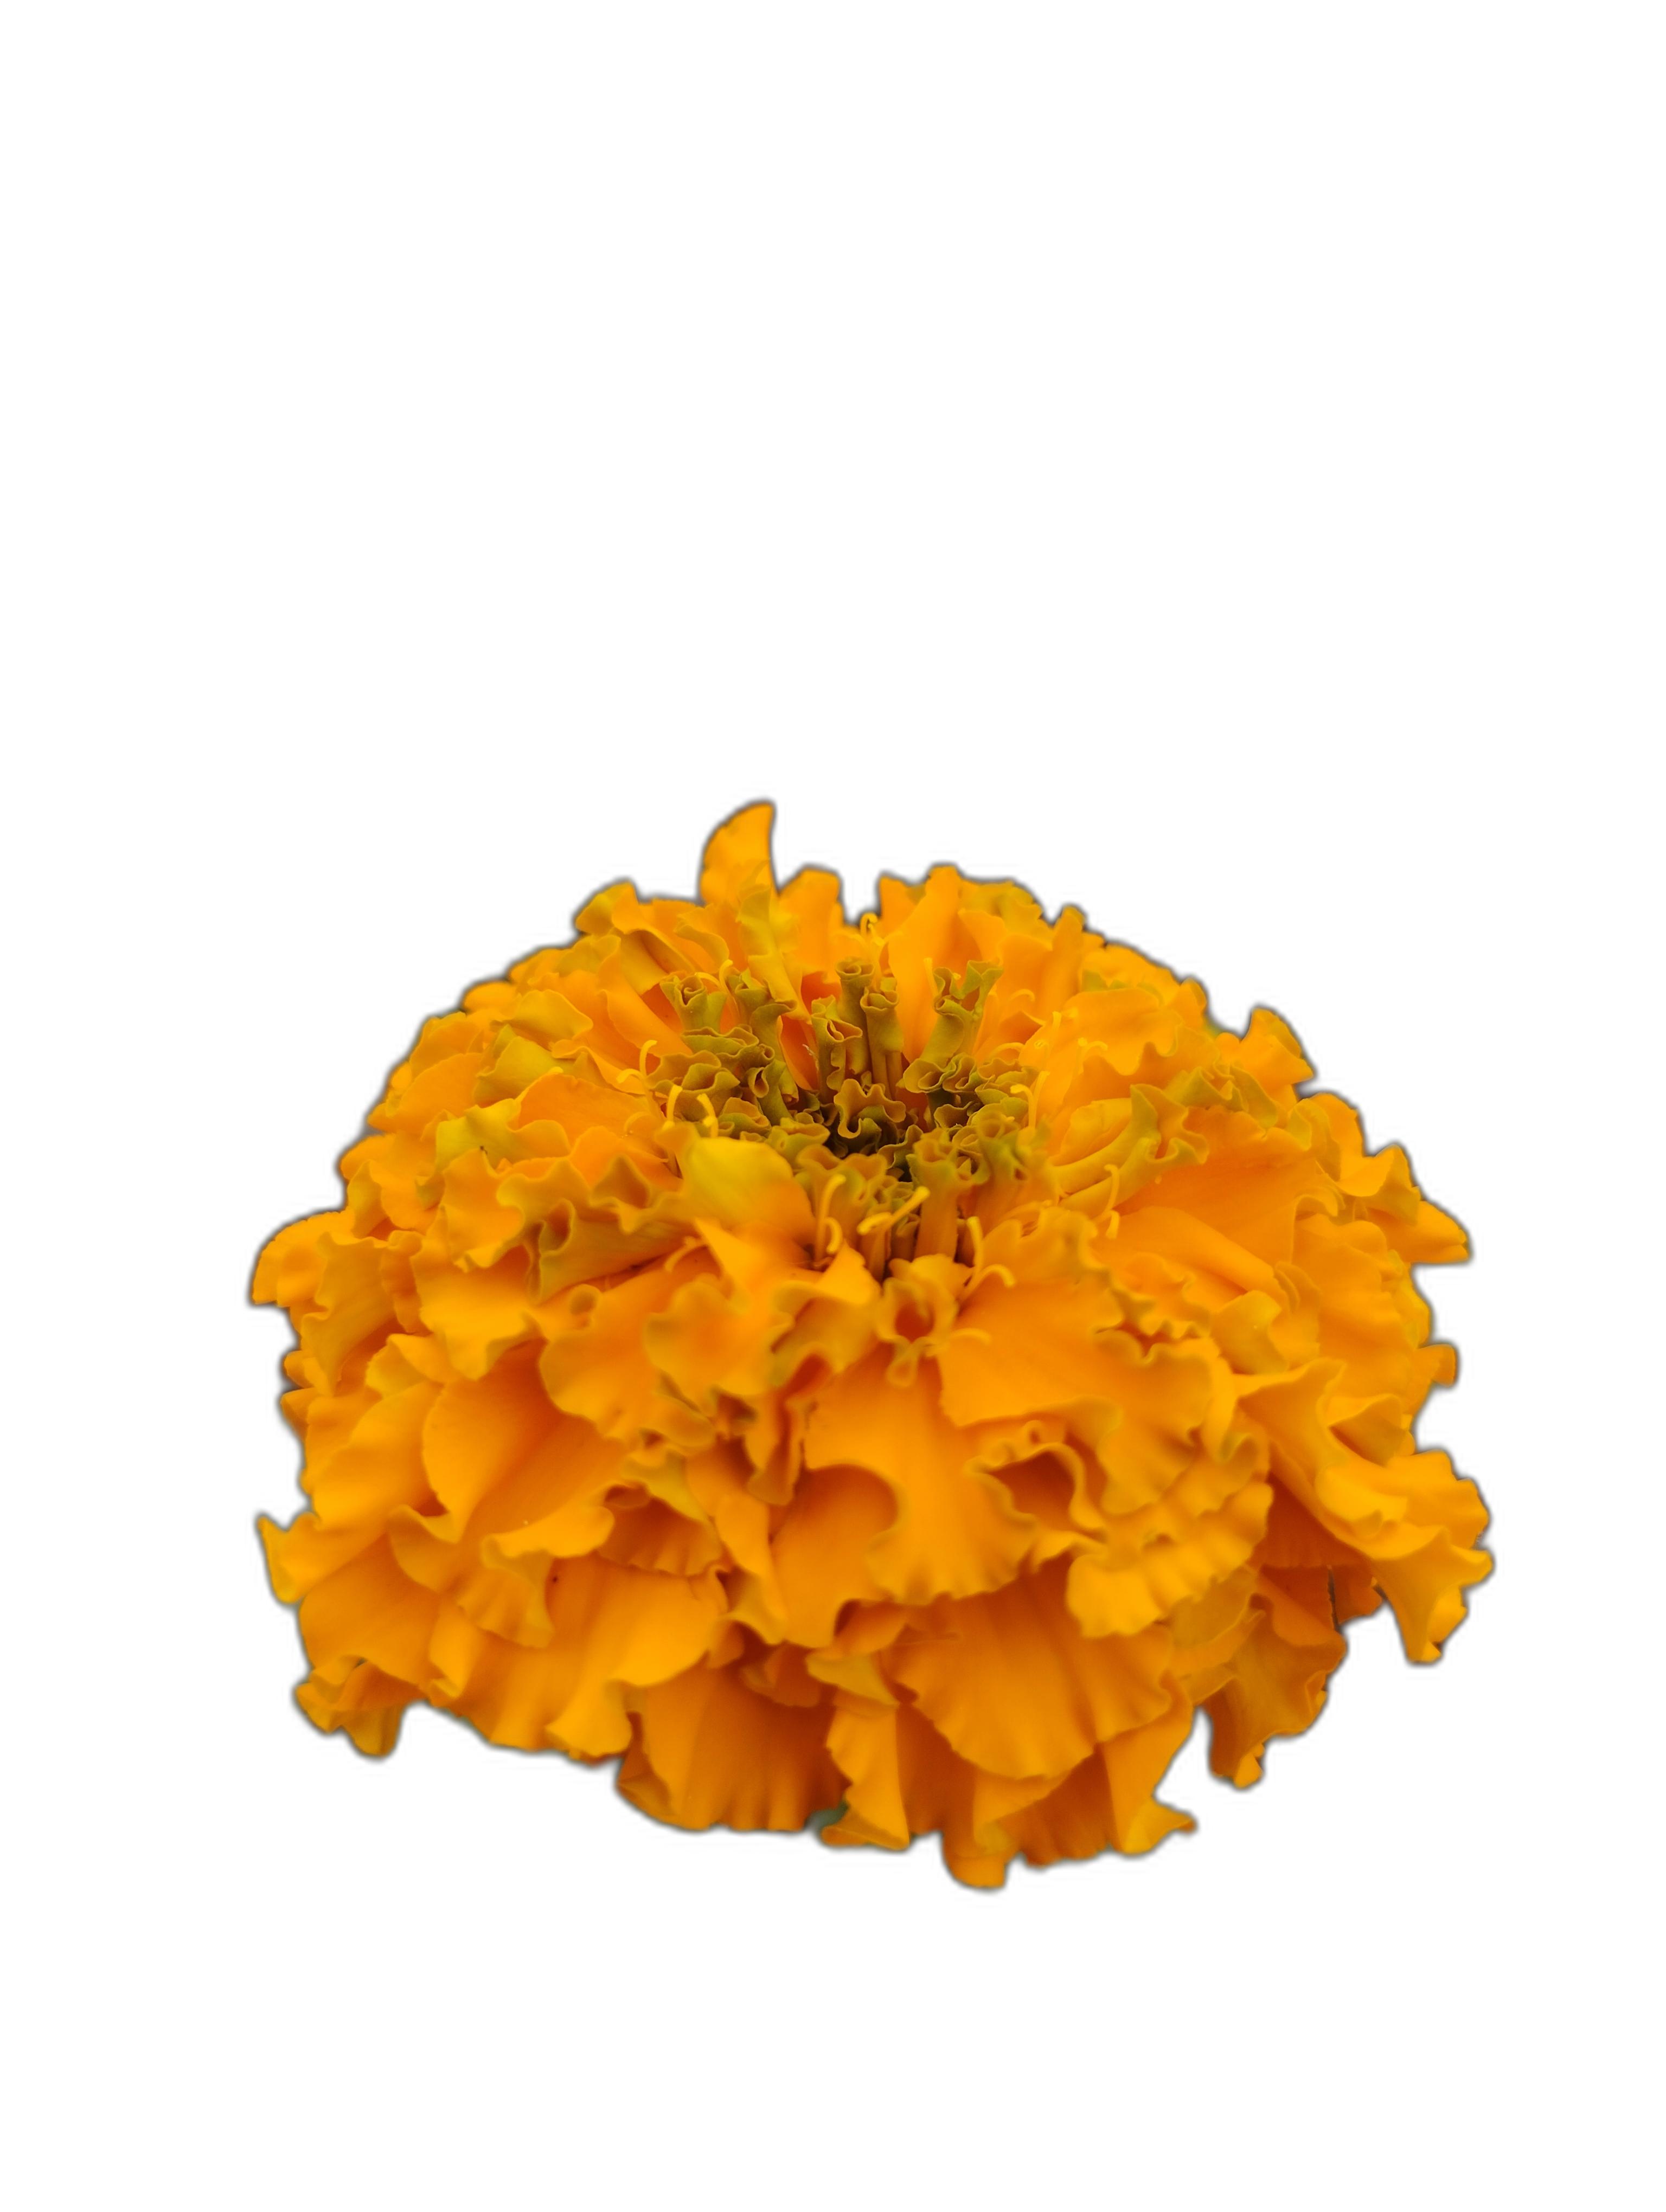
Label: Marigold